Dynasty Warriors: Strikeforce

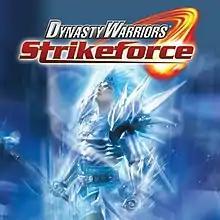

Dynasty Warriors: Strikeforce, originally released in Japan as , is a hack and slash video game for the PlayStation Portable. It is based on "Dynasty Warriors 6". It was released in February 2009 in Japan and Q2 2009 in North America, Europe, and Australia. A console release of the game for the PlayStation 3 and Xbox 360 was released in Japan on October 1, 2009. American and European versions followed in February 2010. Its sequel, Shin Sangokumusou Multi Raid 2, was released in Japan on March 11, 2010 for the PlayStation Portable, and on July 26, 2012 for PlayStation 3.